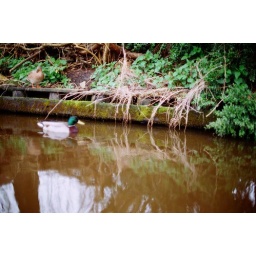
Giethoorn boat trip 4.8 x chilly sheep picnic in the car